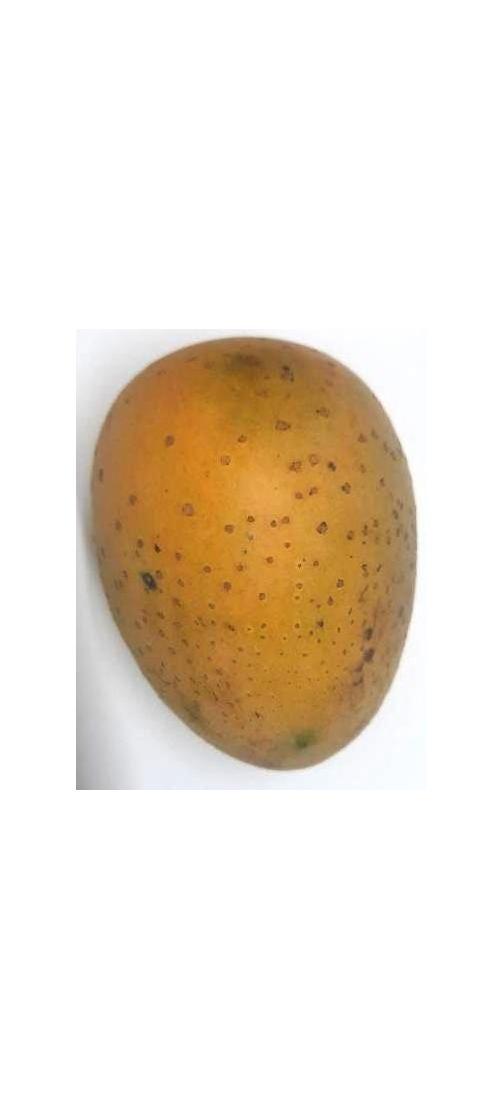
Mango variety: Gourmoti